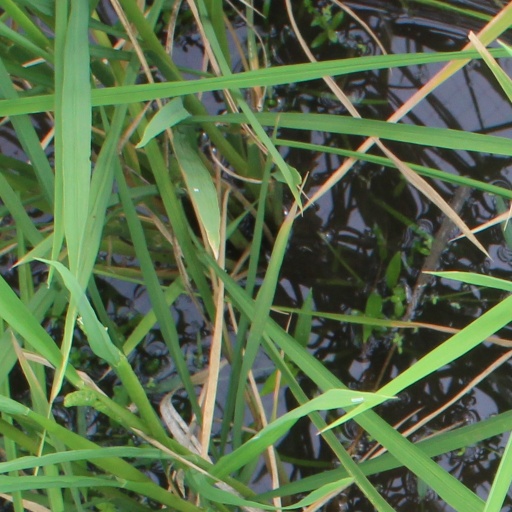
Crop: rice